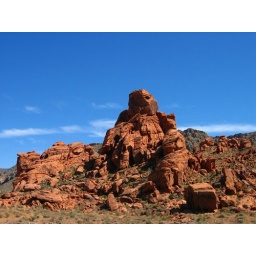
Beautiful red rocks in Valley of Fire close to Las Vegas.